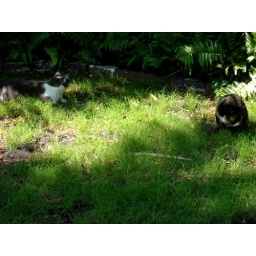
Hemingway loved cats and their are 48 of their decedents living in the house and on the grounds.